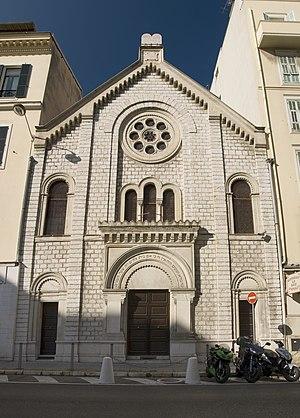
Synagogue du 7, rue Deloye à Nice, façade.